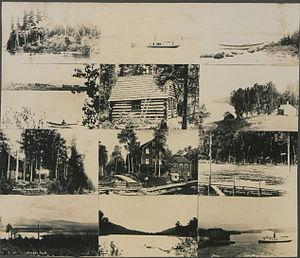
Le lac aux Araignées est un lac du Québec situé dans la municipalité de Frontenac, dans la municipalité régionale de comté Le Granit.